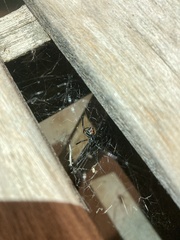
Species: Lactrodectus_hesperus